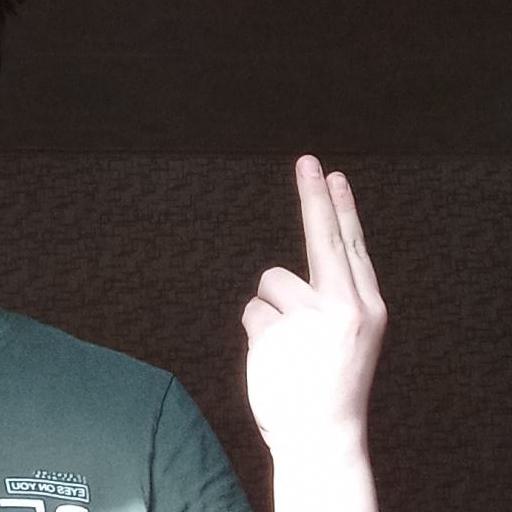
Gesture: two_up_inverted